Battle of Valenciennes (1656)

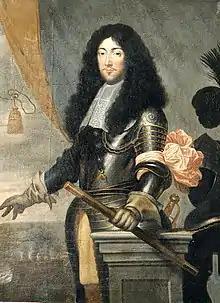
Portrait of the 7th Duke of Aarschot, who was promoted to general for his actions in the battle.

Both sides engaged in serious peace talks at Madrid during the summer, since shortly before the battle Mazarin had sent his confidant Hugues de Lionne to discuss peace terms with Philip IV and Luis de Haro. The French crown agreed to retire its support to the rebellious Portugal, as well as well as to evacuate its positions in Catalonia and restitute the Cerdanya, plus the Charolais and the towns of Thionville and Damvillers, in Luxemburg, and Béthune, Le Quesnoy and La Bassée, in Flanders. Philip IV accepted to recognize the French control over Artois and Alsace, and to return to France the towns of Rocroi and Le Catelet. The conversations ultimately failed because of the negative of Mazarin to restore the Prince of Condé his offices, which would enabled Philip to exert a direct influence over the French court, and by the refusal of the Spanish monarch to agree a marriage between her daughter and heir apparent, the infanta Maria Theresa, and Louis XIV.